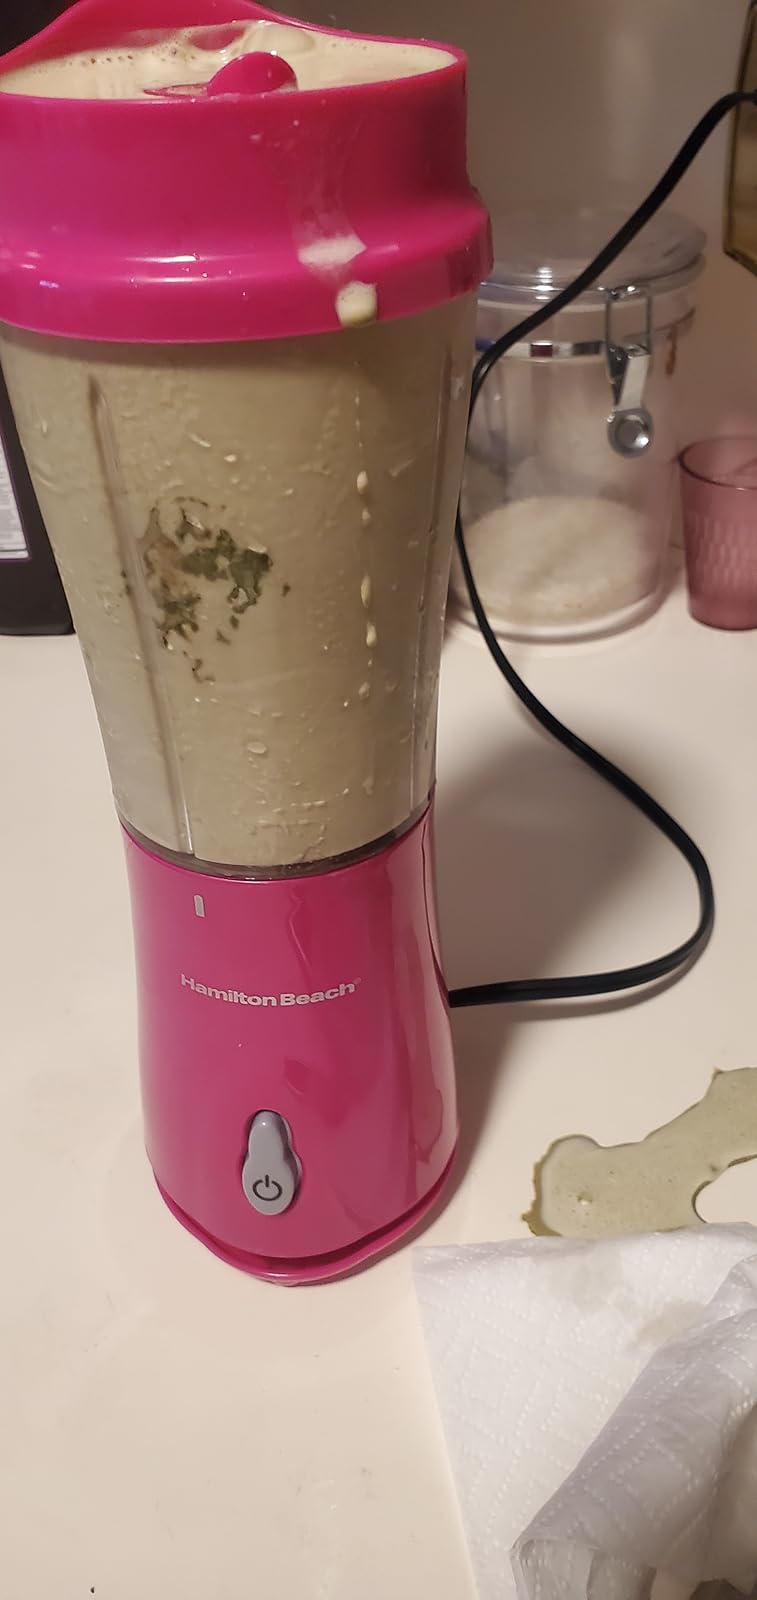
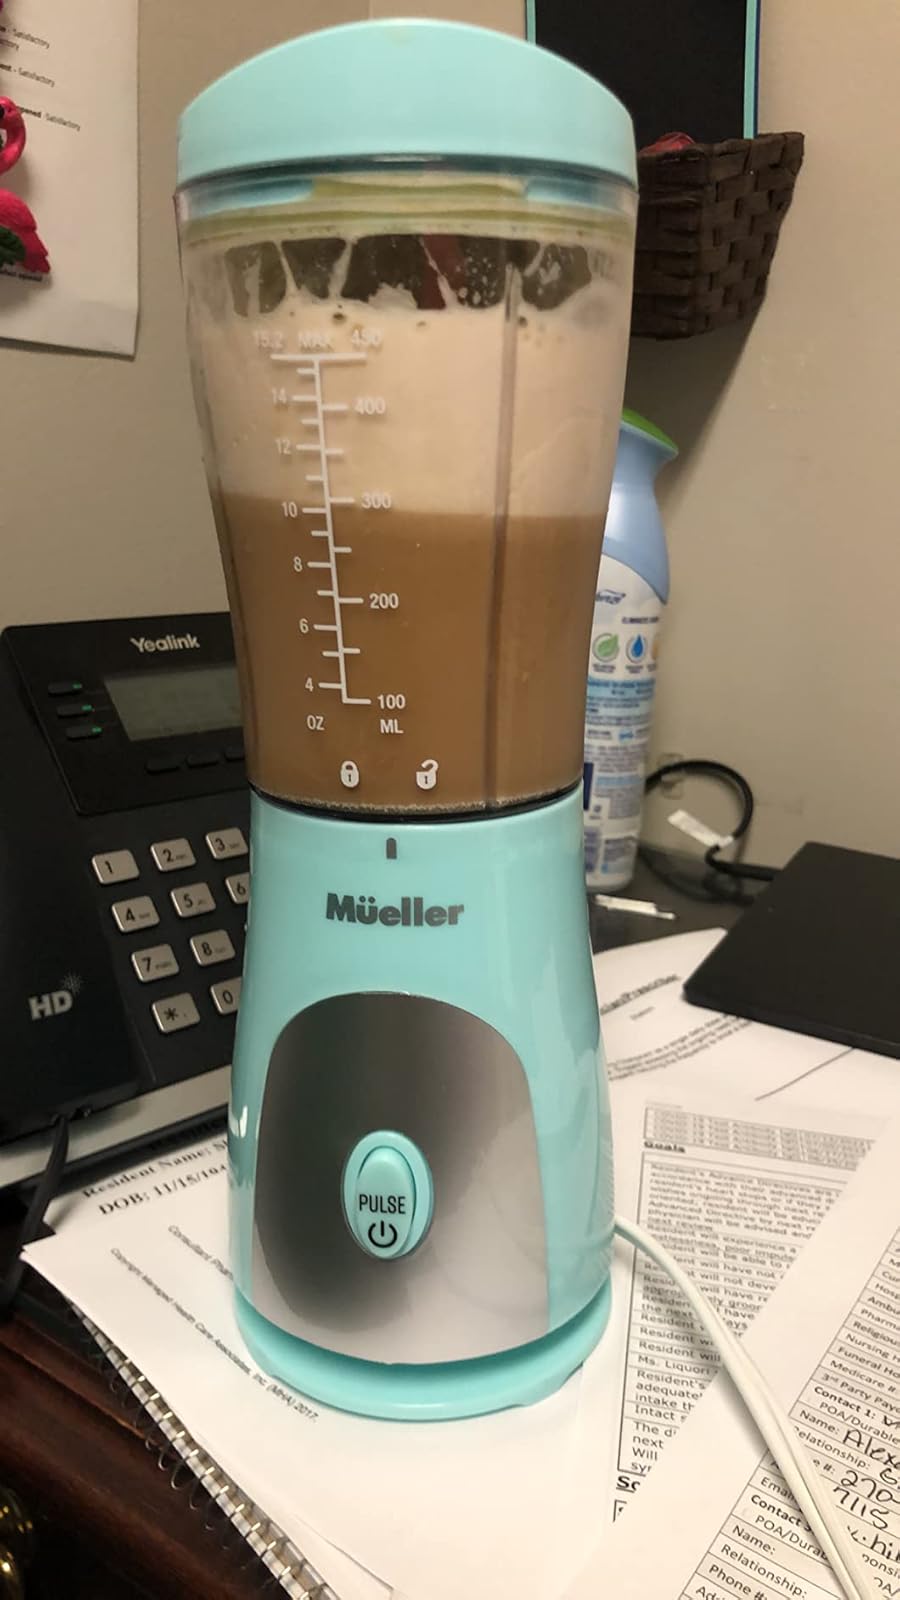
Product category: items_blender
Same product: no